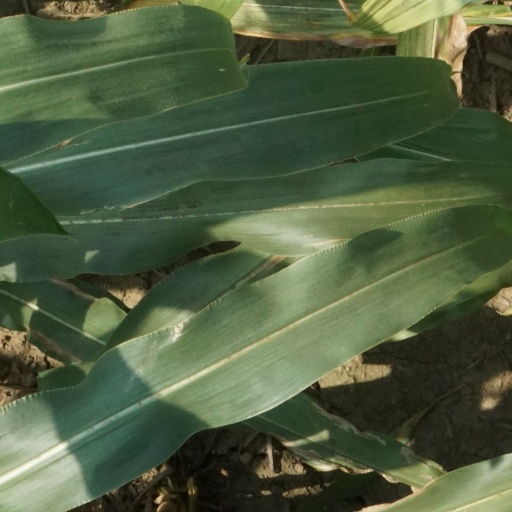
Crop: maize; corn